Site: brandenburg
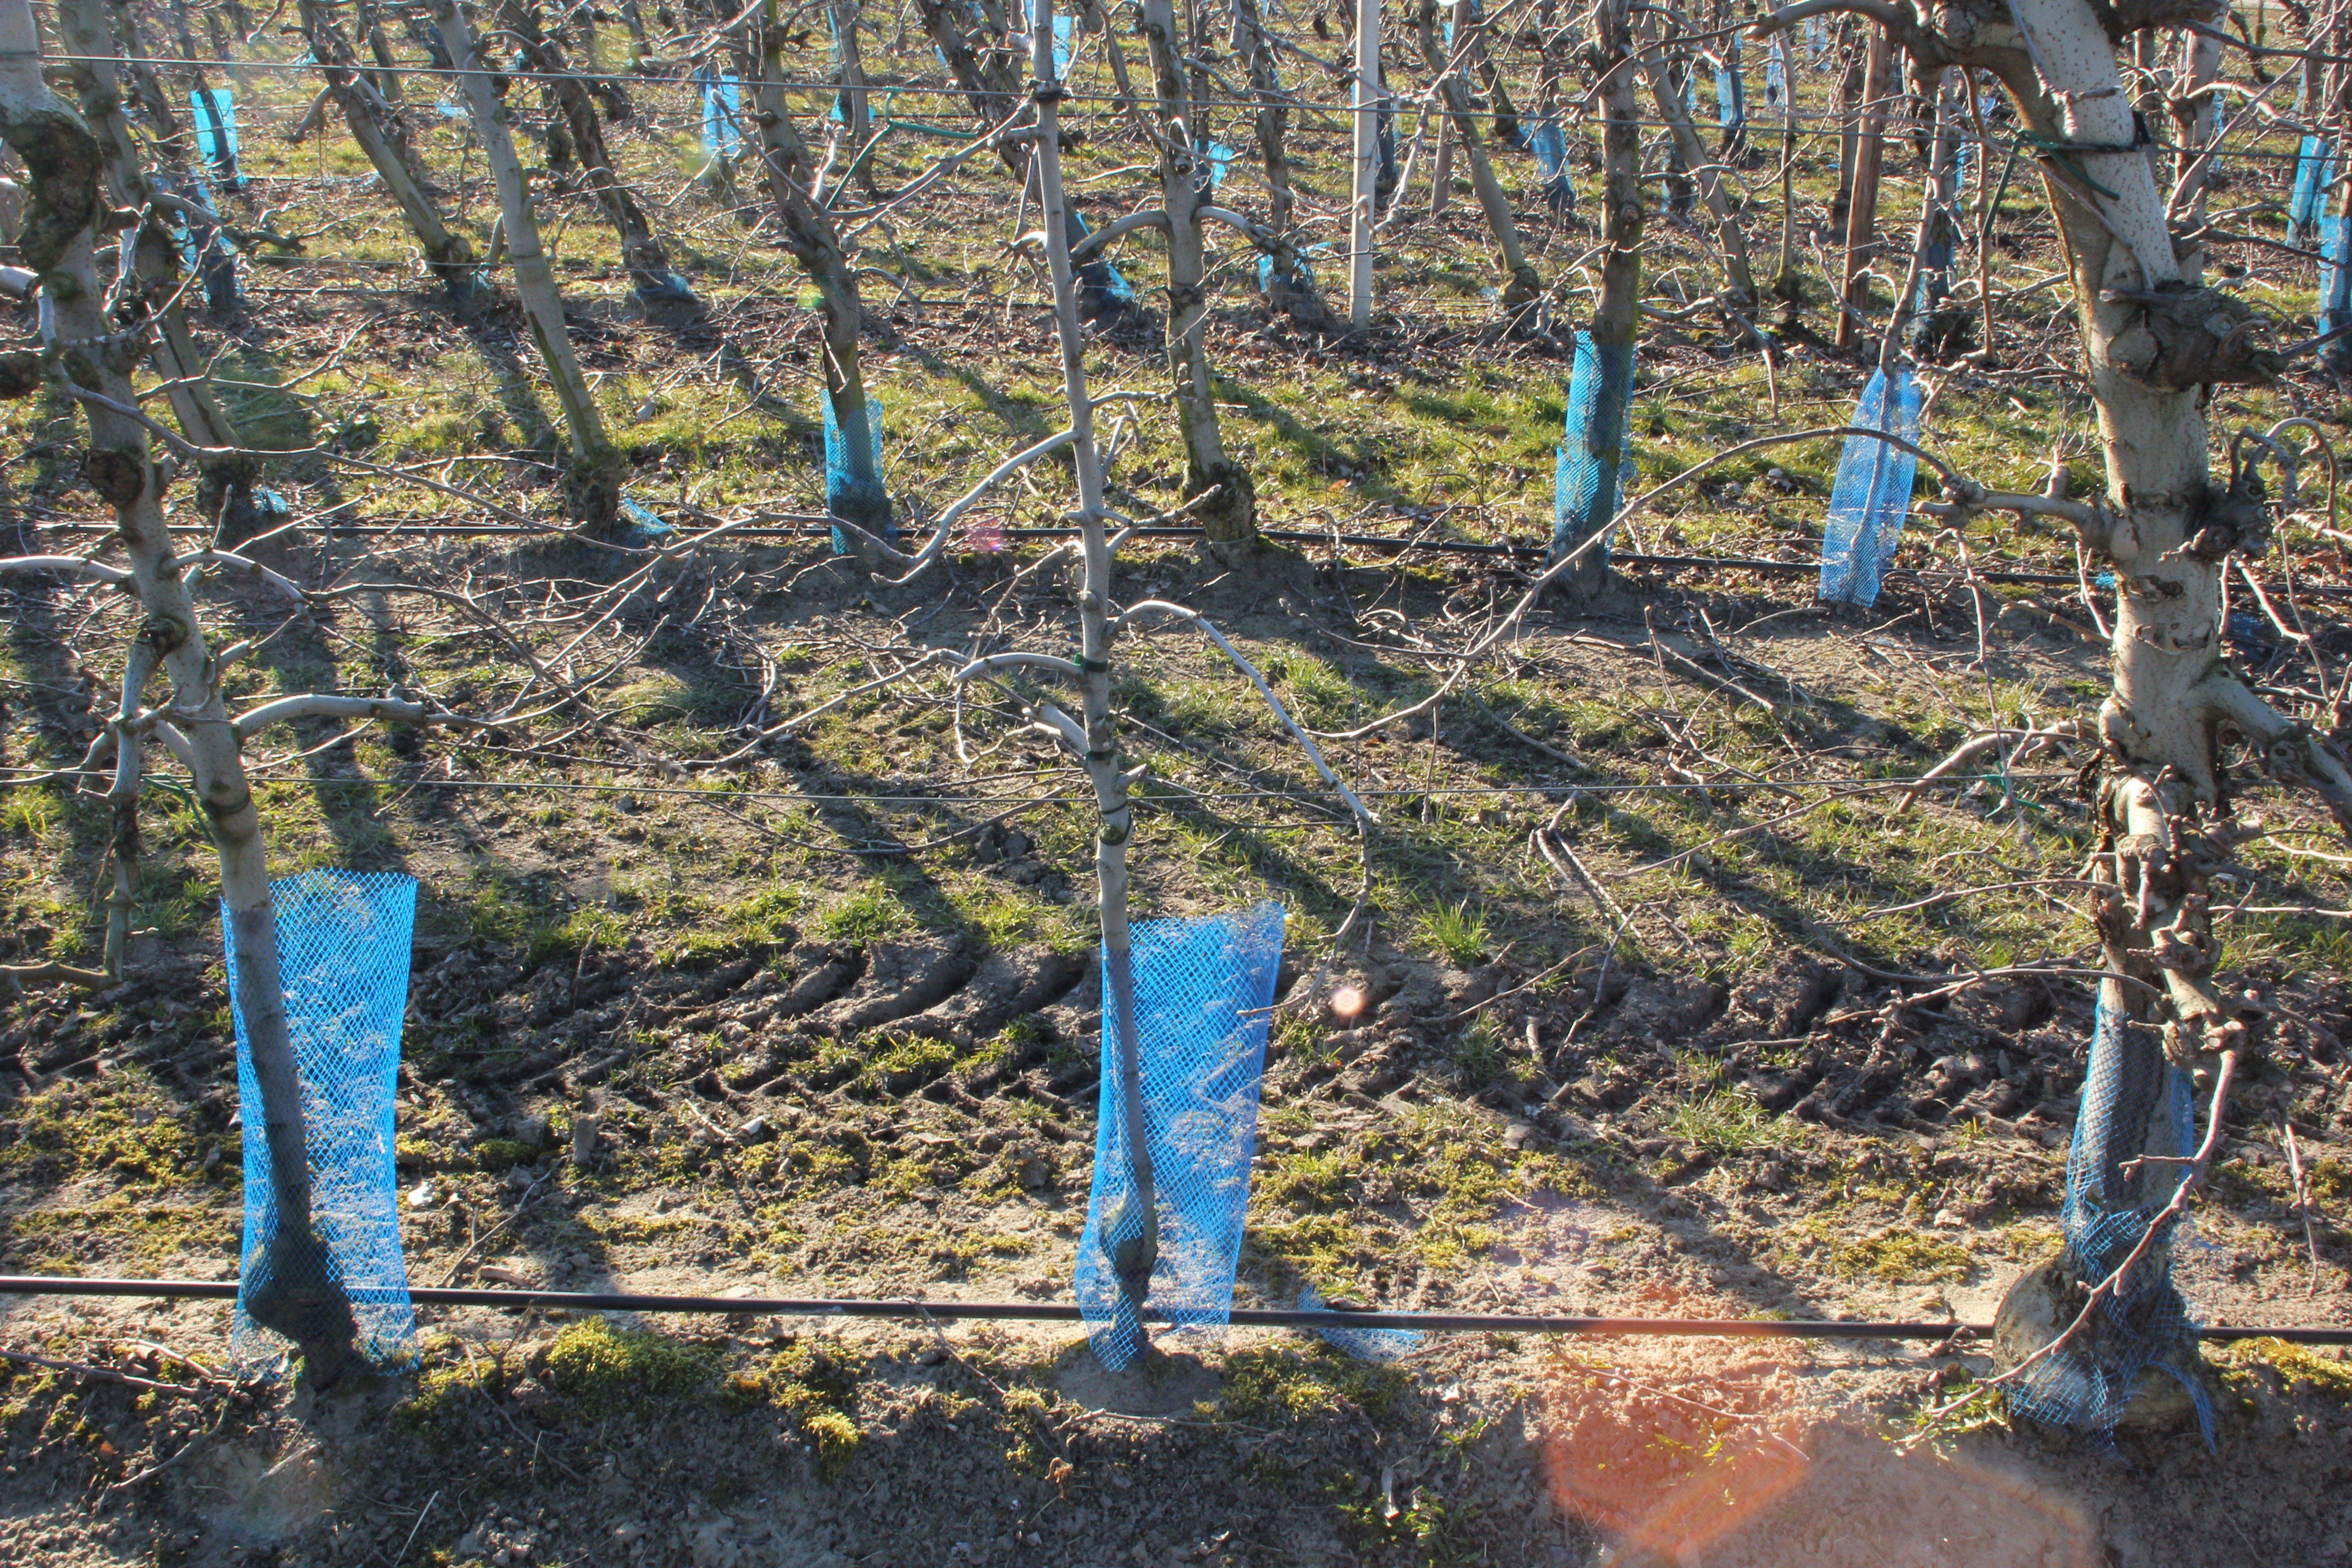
Growth stage (BBCH 03): Bud development